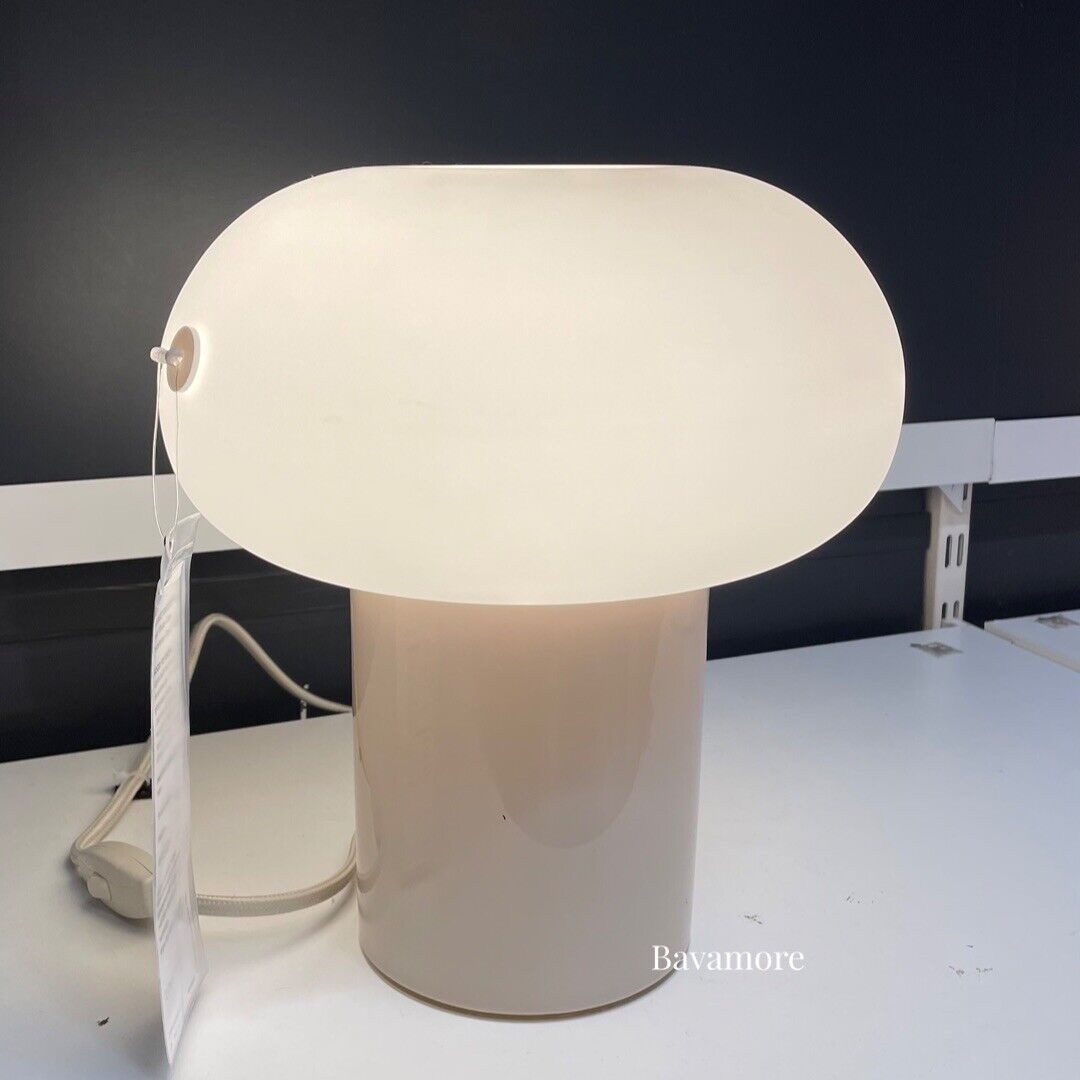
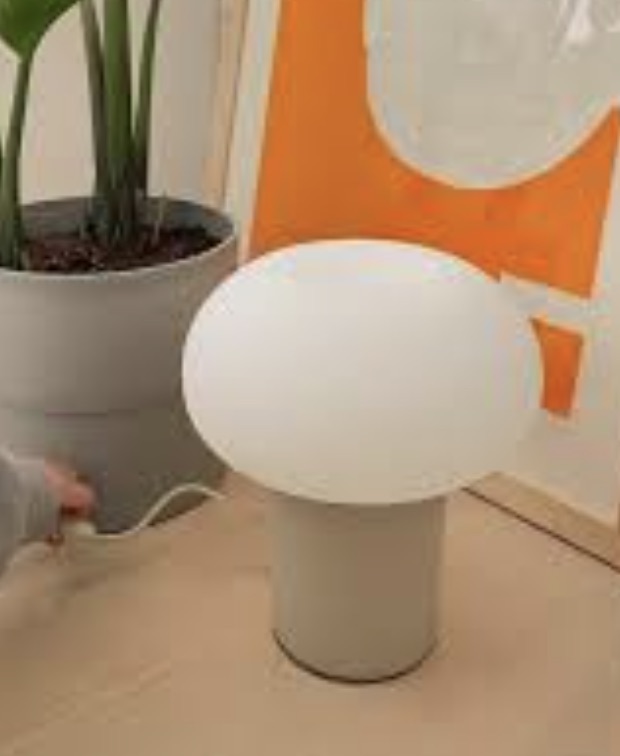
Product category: misc
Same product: yes